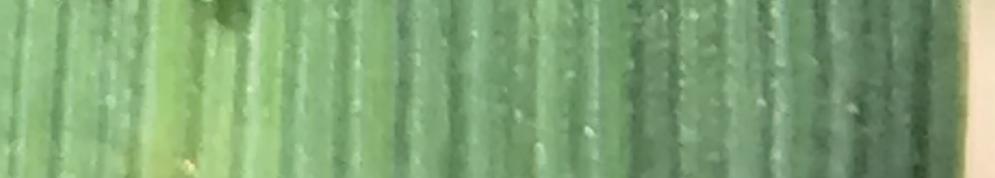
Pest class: cereal_grass_aphid